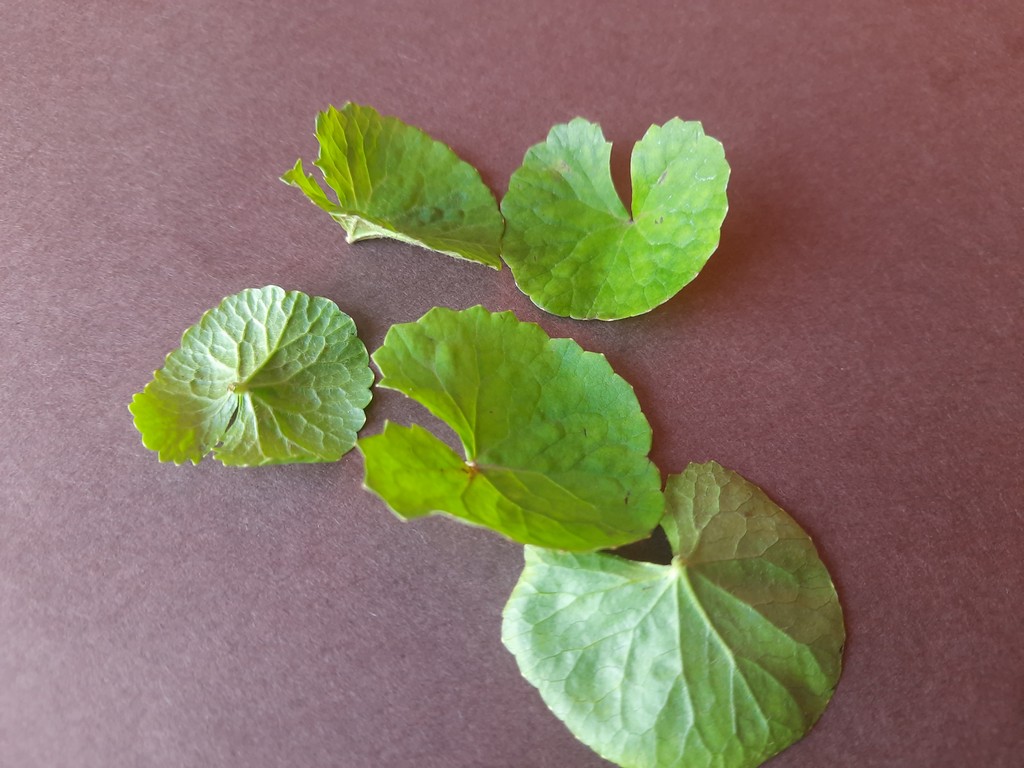
Label: Healthy